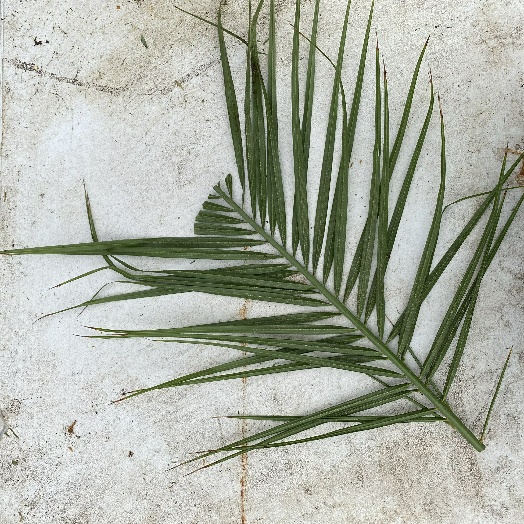
Label: generalcompost